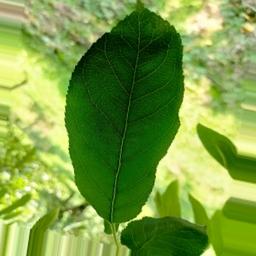
Label: Healthy